Rob Ford

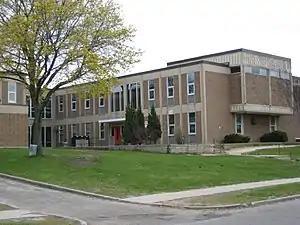
Ford was born in Etobicoke, where he attended Scarlett Heights Collegiate.

Ford was born in Etobicoke, Ontario, Canada, in 1969, the youngest of the four children (Doug, Kathy, Randy, and Rob) of Ruth Diane ( Campbell) and Douglas Bruce Ford. His paternal grandparents were English immigrants. His father, along with Ted Herriott, was co-founder of Deco Labels and Tags, which makes pressure-sensitive labels for plastic-wrapped grocery products at an estimated in annual sales, and was a Progressive Conservative member of the Provincial Parliament (MPP) from 1995 to 1999.